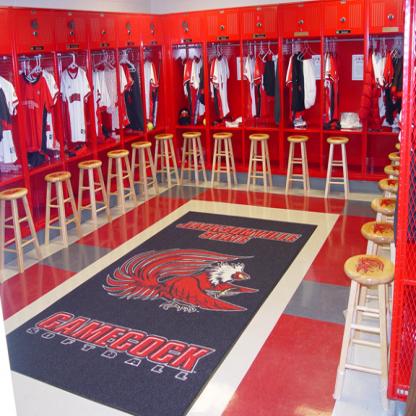
Scene: Indoor